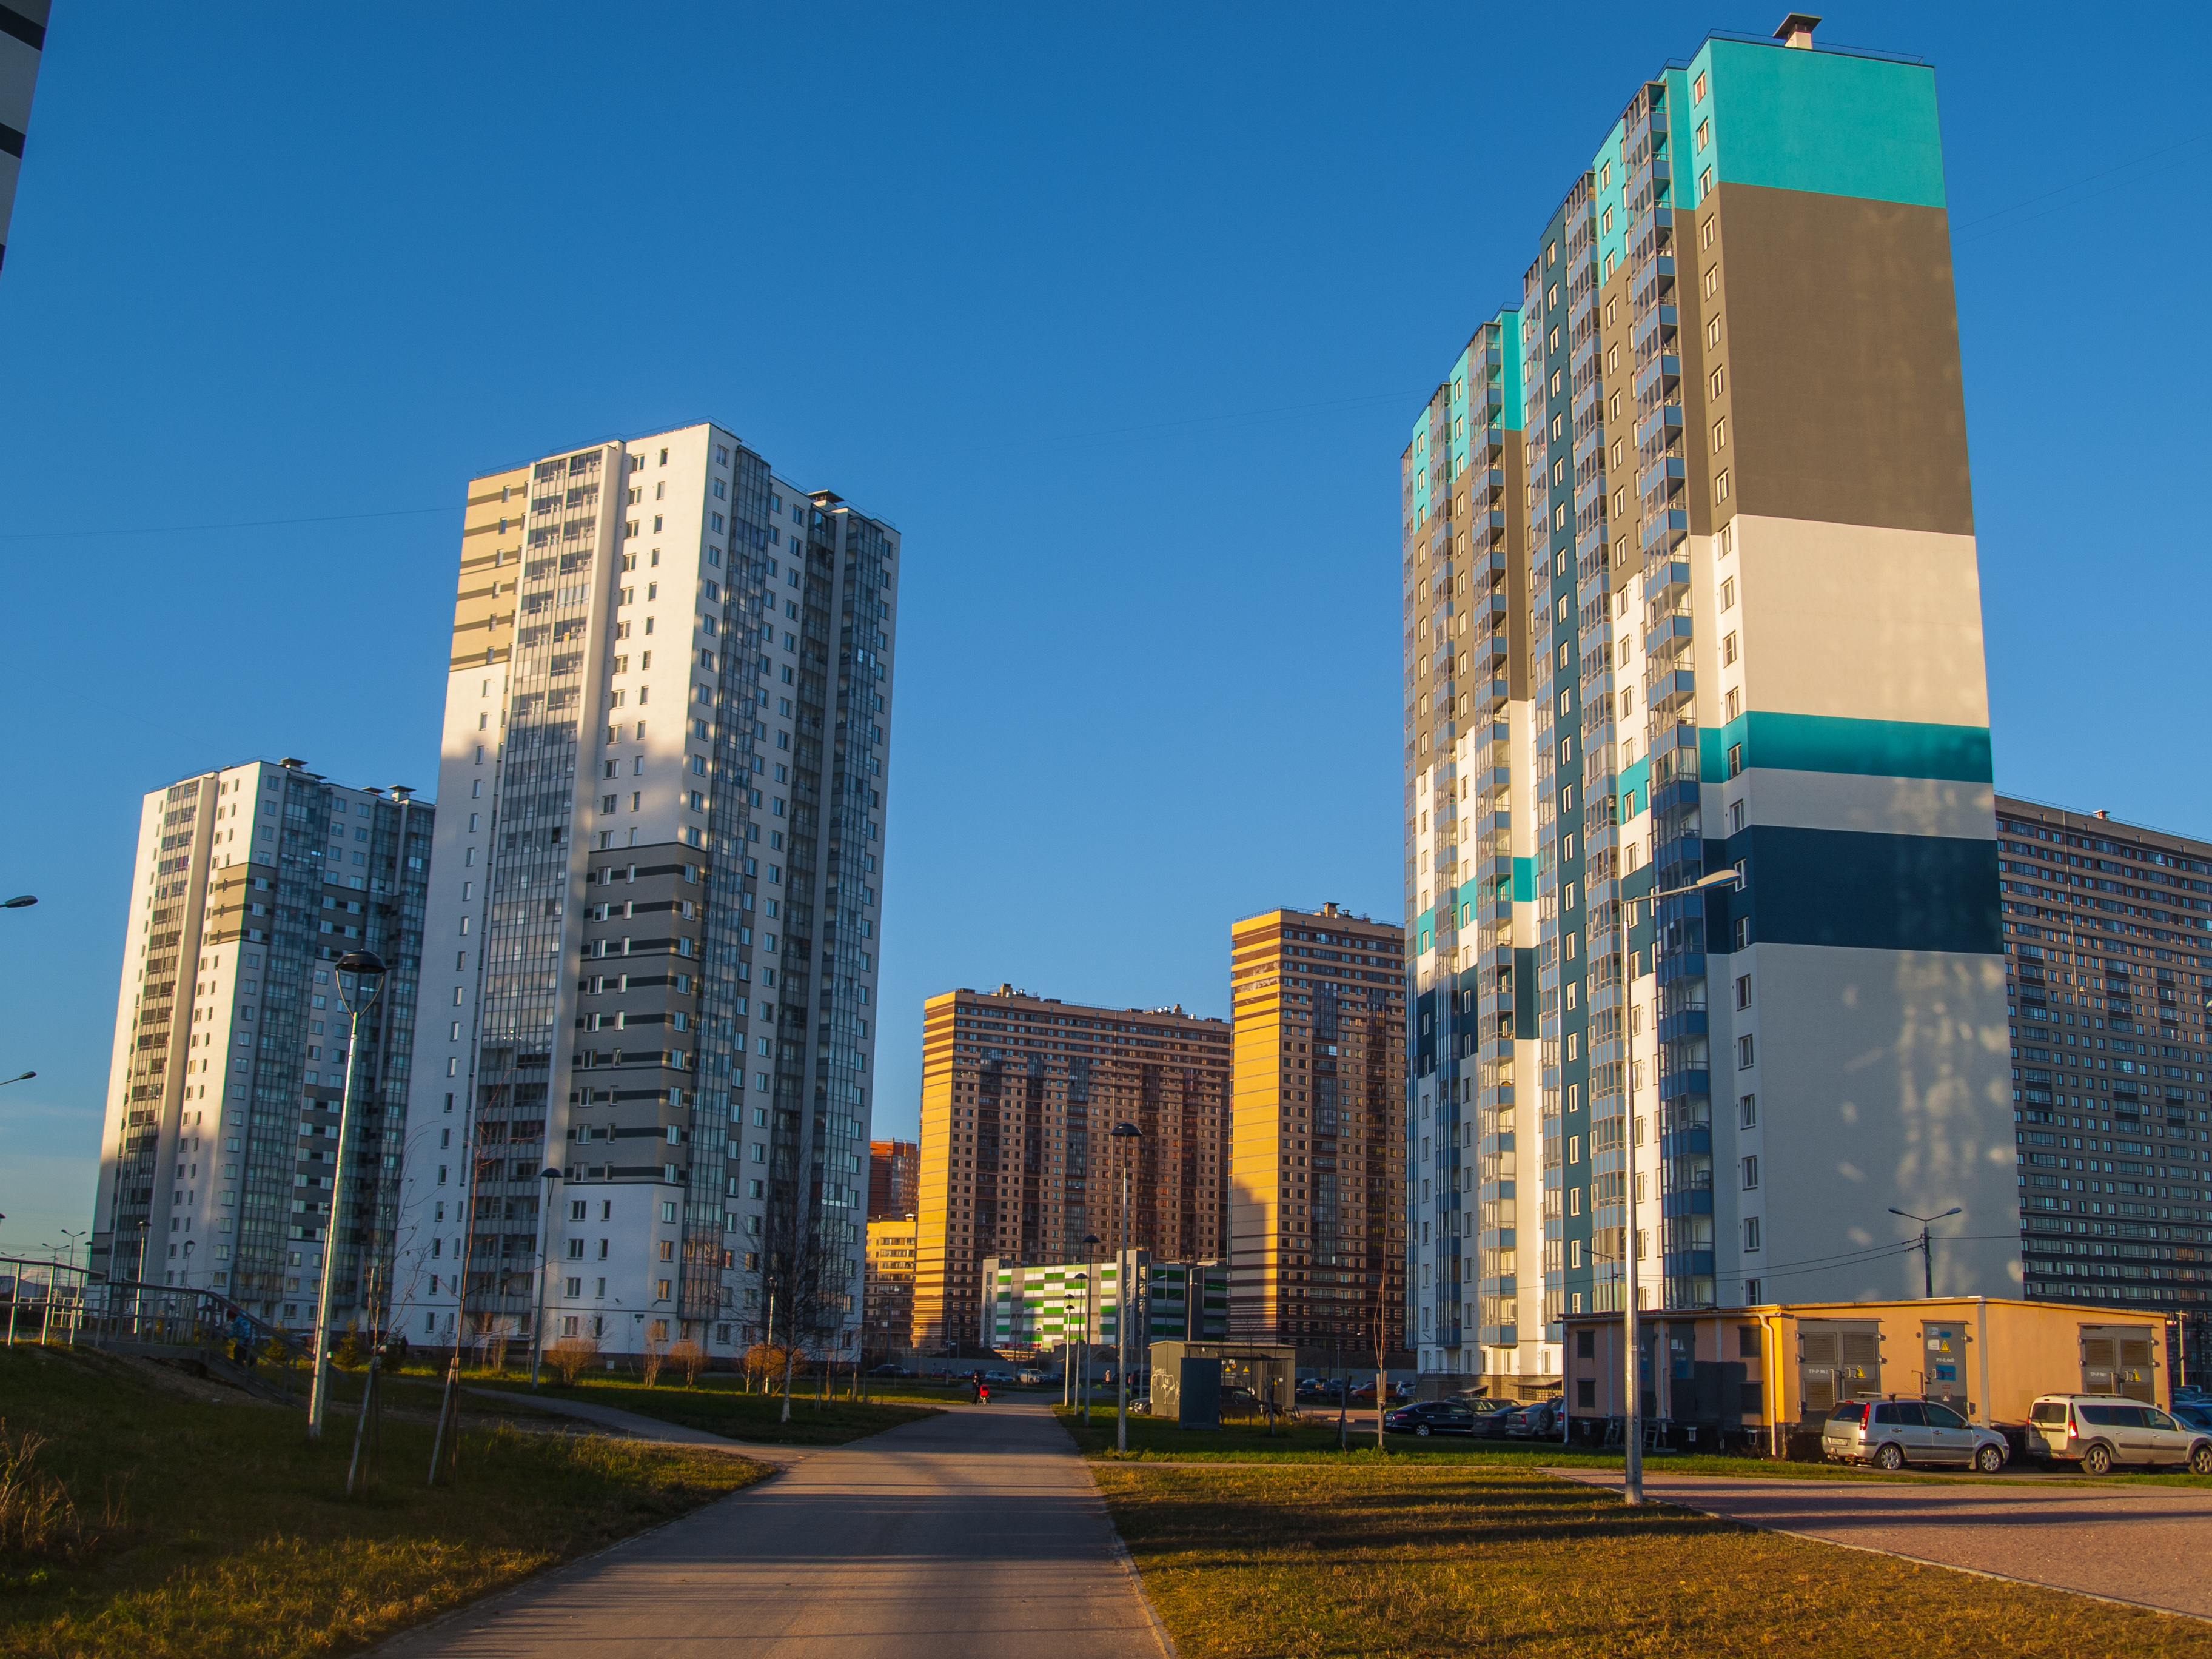
images, sky, building, skyscraper, daytime, plant, light, tower block, urban design, sunlight, condominium, neighbourhood, biome, cityscape, residential area, commercial building, tower, city, facade, real estate, grass, metropolitan area, landmark, metropolis, urban area, window, human settlement, Tints and shades, mixed use, apartment, headquarters, evening, dusk, downtown, street light, landscape, tree, reflection, symmetry, composite material, night, house, corporate headquarters, suburb, skyline, road, transport, street, road surface